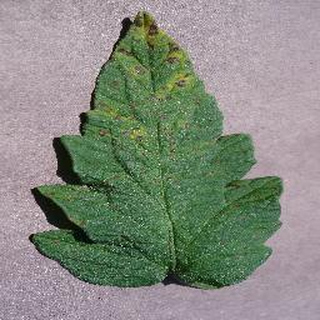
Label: tomato_septoria_leaf_spot